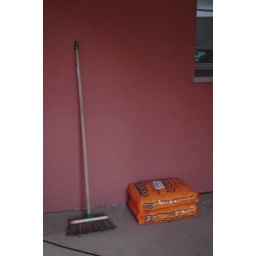
A broom and two bags of salt tablets ignored in front of a neighbour's house